Malagasy language

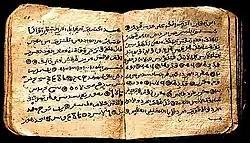
Sorabe Malagasy Arabic script

Madagascar was first settled by Austronesian peoples from Maritime Southeast Asia from the Sunda Islands (Malay archipelago). As for their route, one possibility is that the Indonesian Austronesian came directly across the Indian Ocean from Java to Madagascar. It is likely that they went through the Maldives, where evidence of old Indonesian boat design and fishing technology persists until the present. The migrations continued along the first millennium, as confirmed by linguistic researchers who showed the close relationship between the Malagasy language and Old Malay and Old Javanese languages of this period. The Malagasy language originates from the Southeast Barito languages, and the Ma'anyan language is its closest relative, with numerous Malay and Javanese loanwords. It is known that Ma'anyan people were brought as labourers and slaves by Malay and Javanese people in their trading fleets, which reached Madagascar by –500 AD. Later, , the original Austronesian settlers mixed with Bantus and Arabs, amongst others. There is evidence that the predecessors of the Malagasy dialects first arrived in the southern stretch of the east coast of Madagascar. Adelaar (2017) proposes that a distinct Malagasy speech community had already been established in South Borneo before the early Malagasy speakers migrated to East Africa.